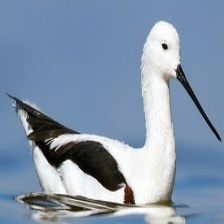
Species: BANDED STILT
Scientific name: CLADORHYNCHUS LEUCOCEPHALUS